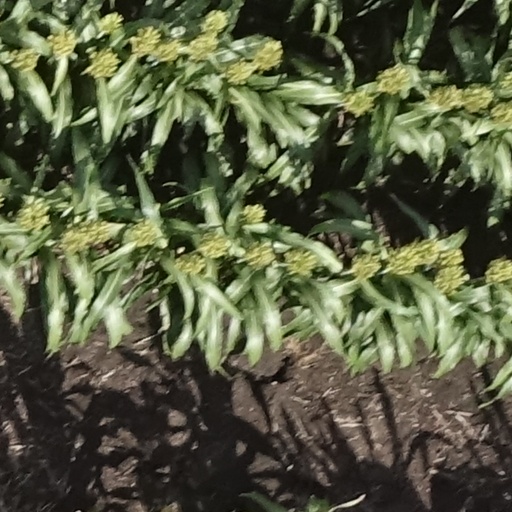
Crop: sorghum